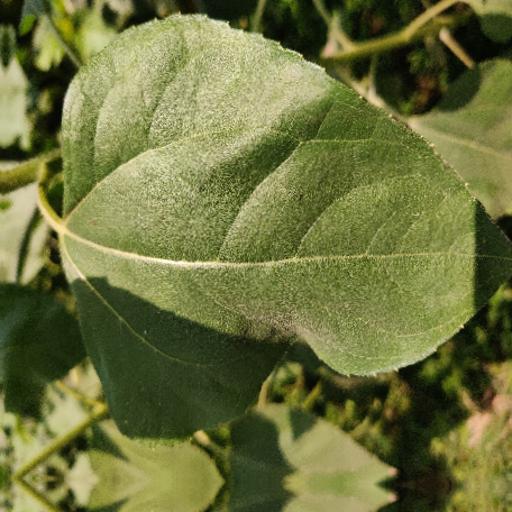
Label: Fresh_leaf